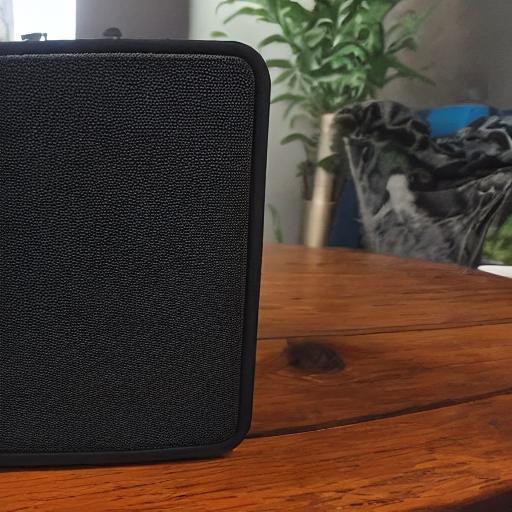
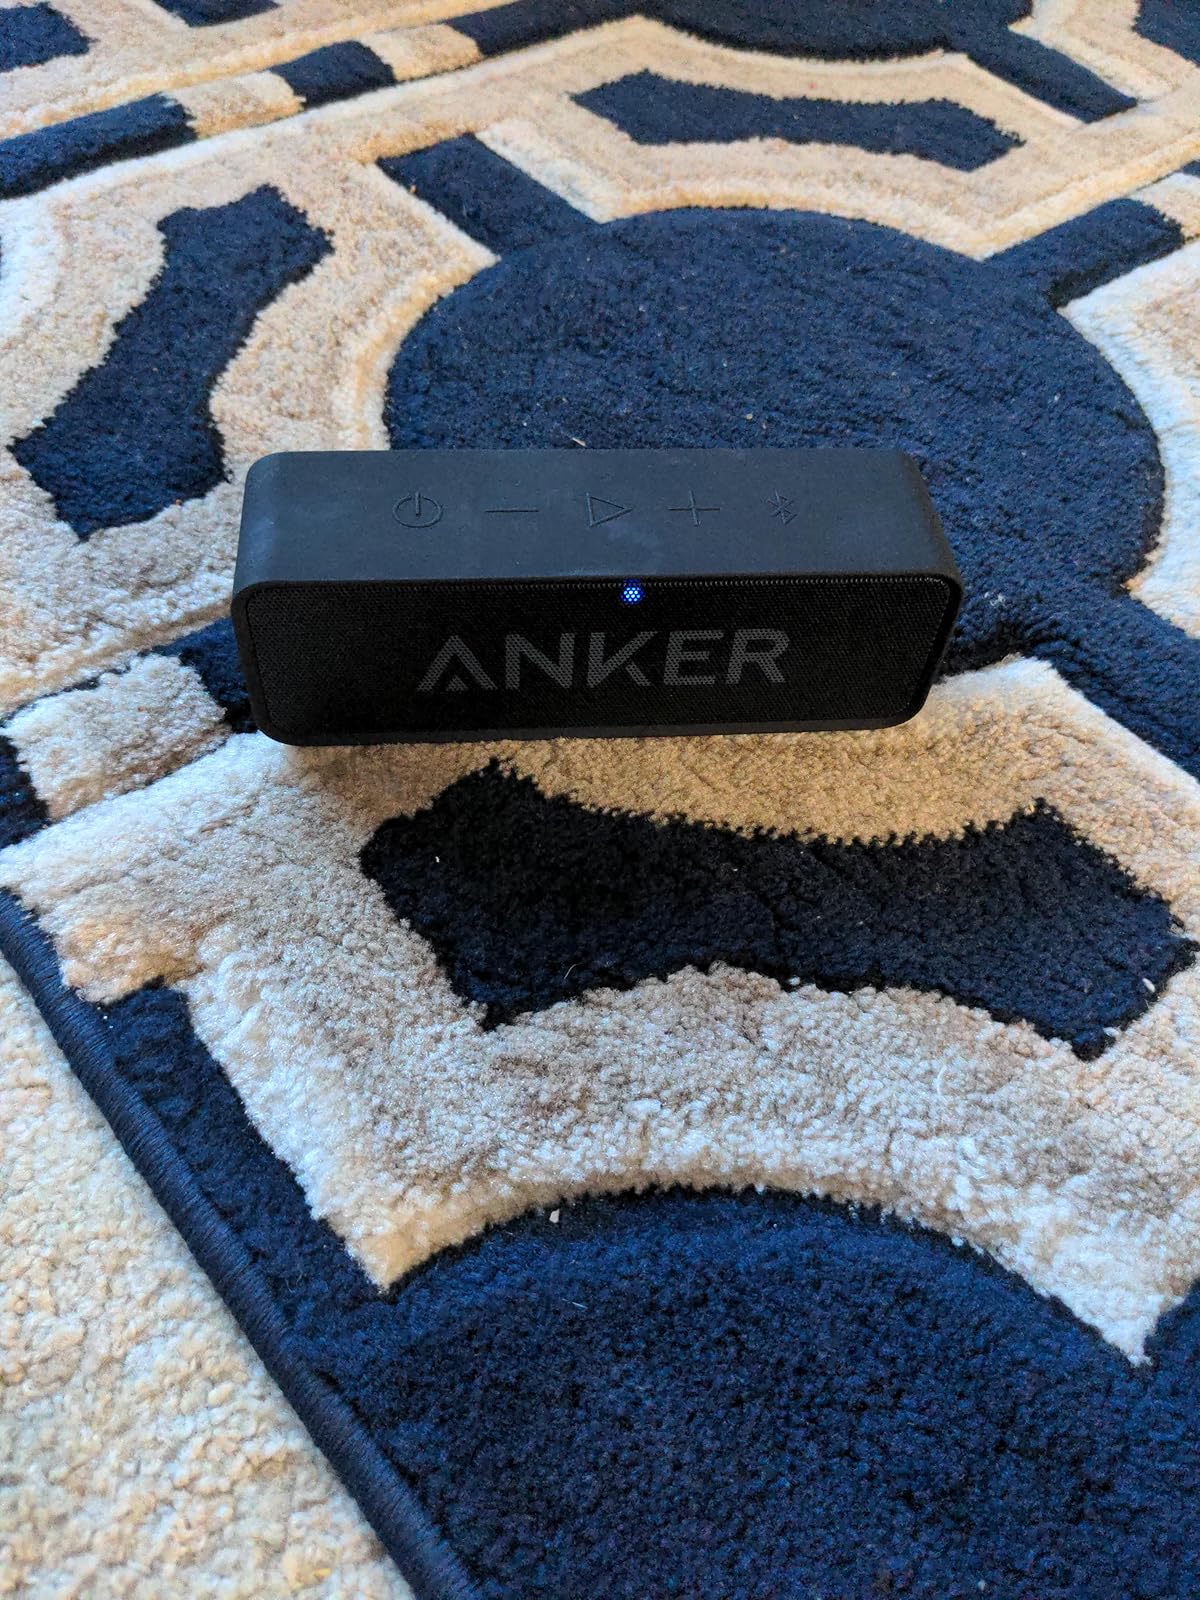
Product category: speaker
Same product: no